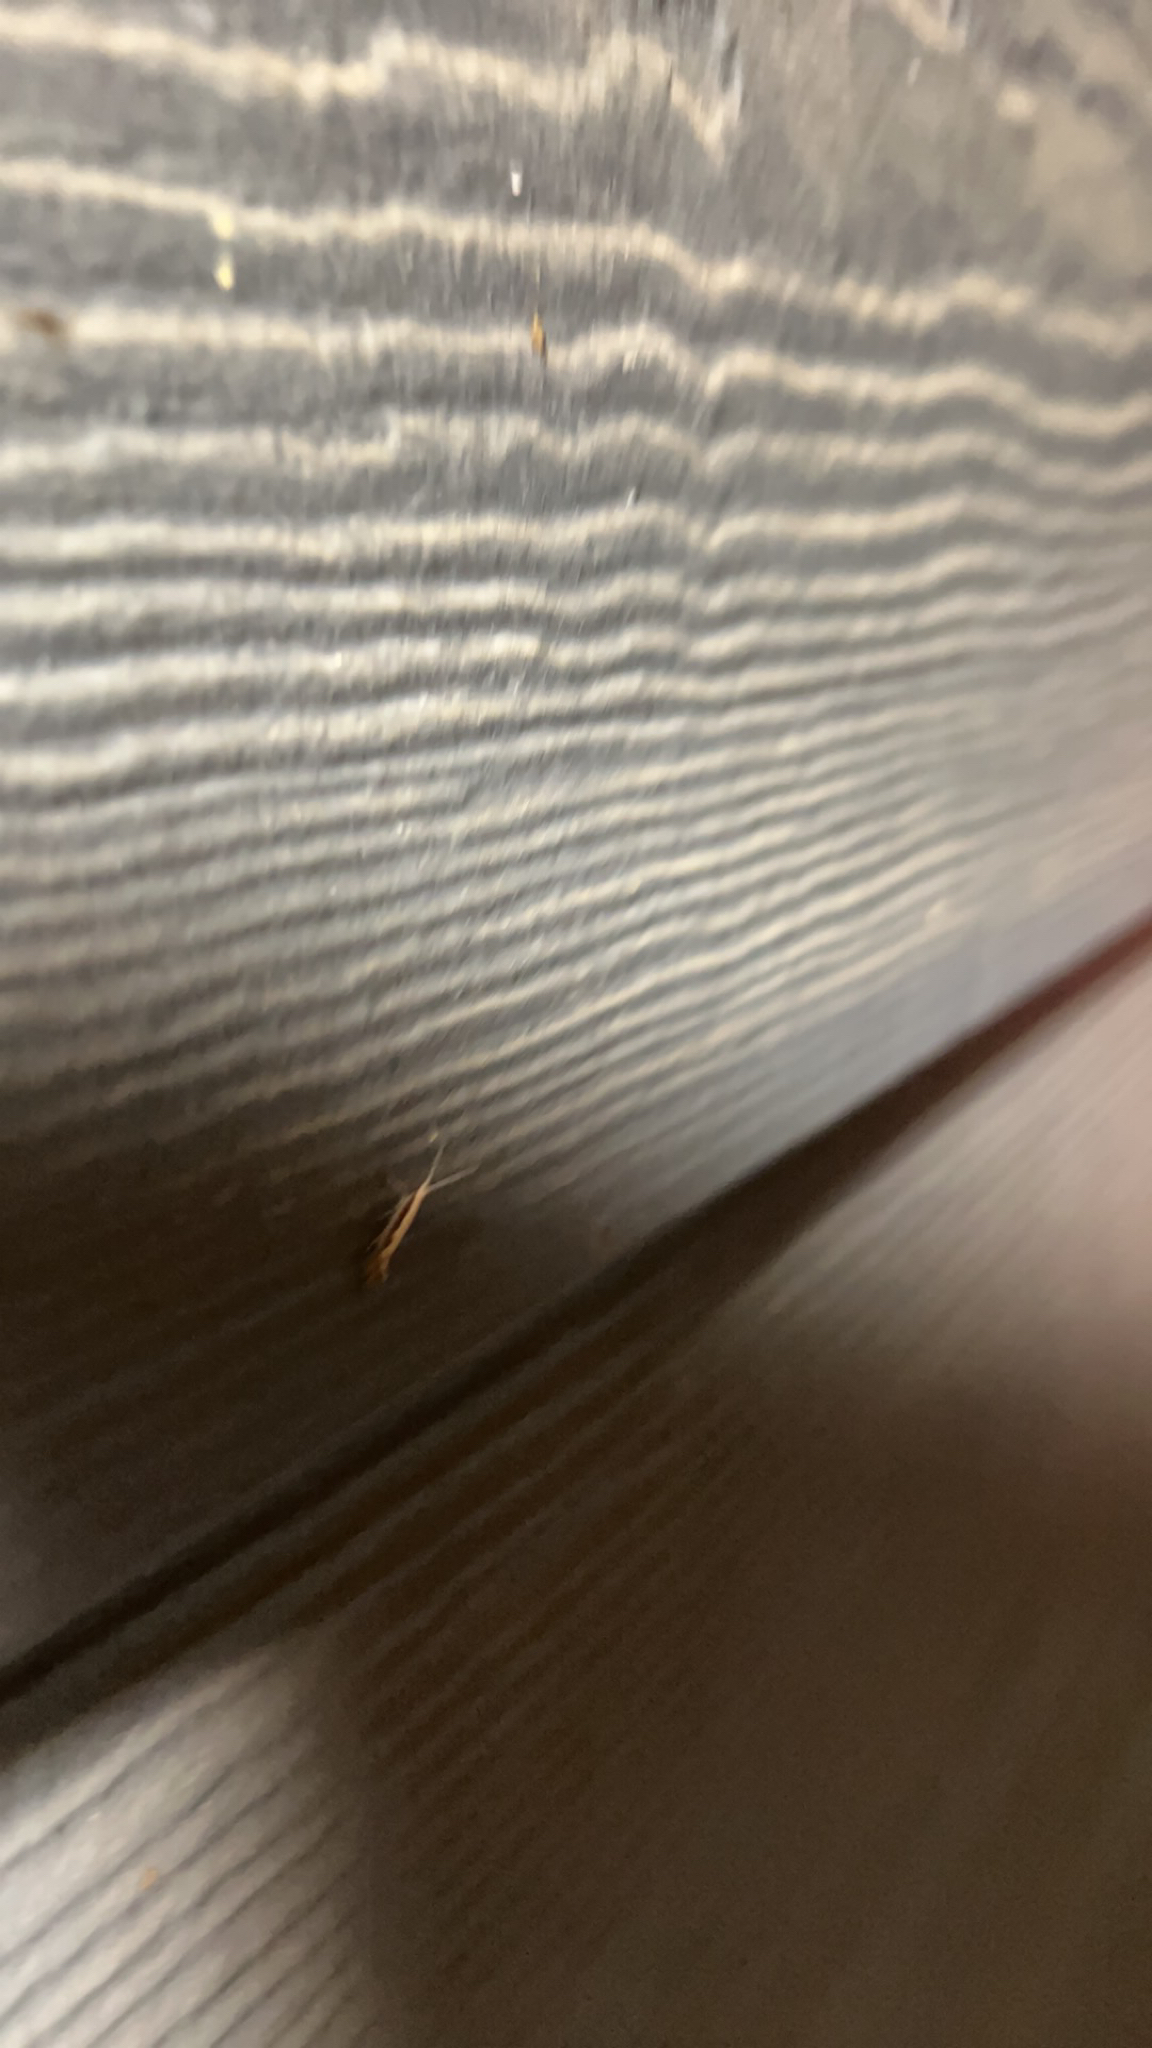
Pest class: diamondback_moth